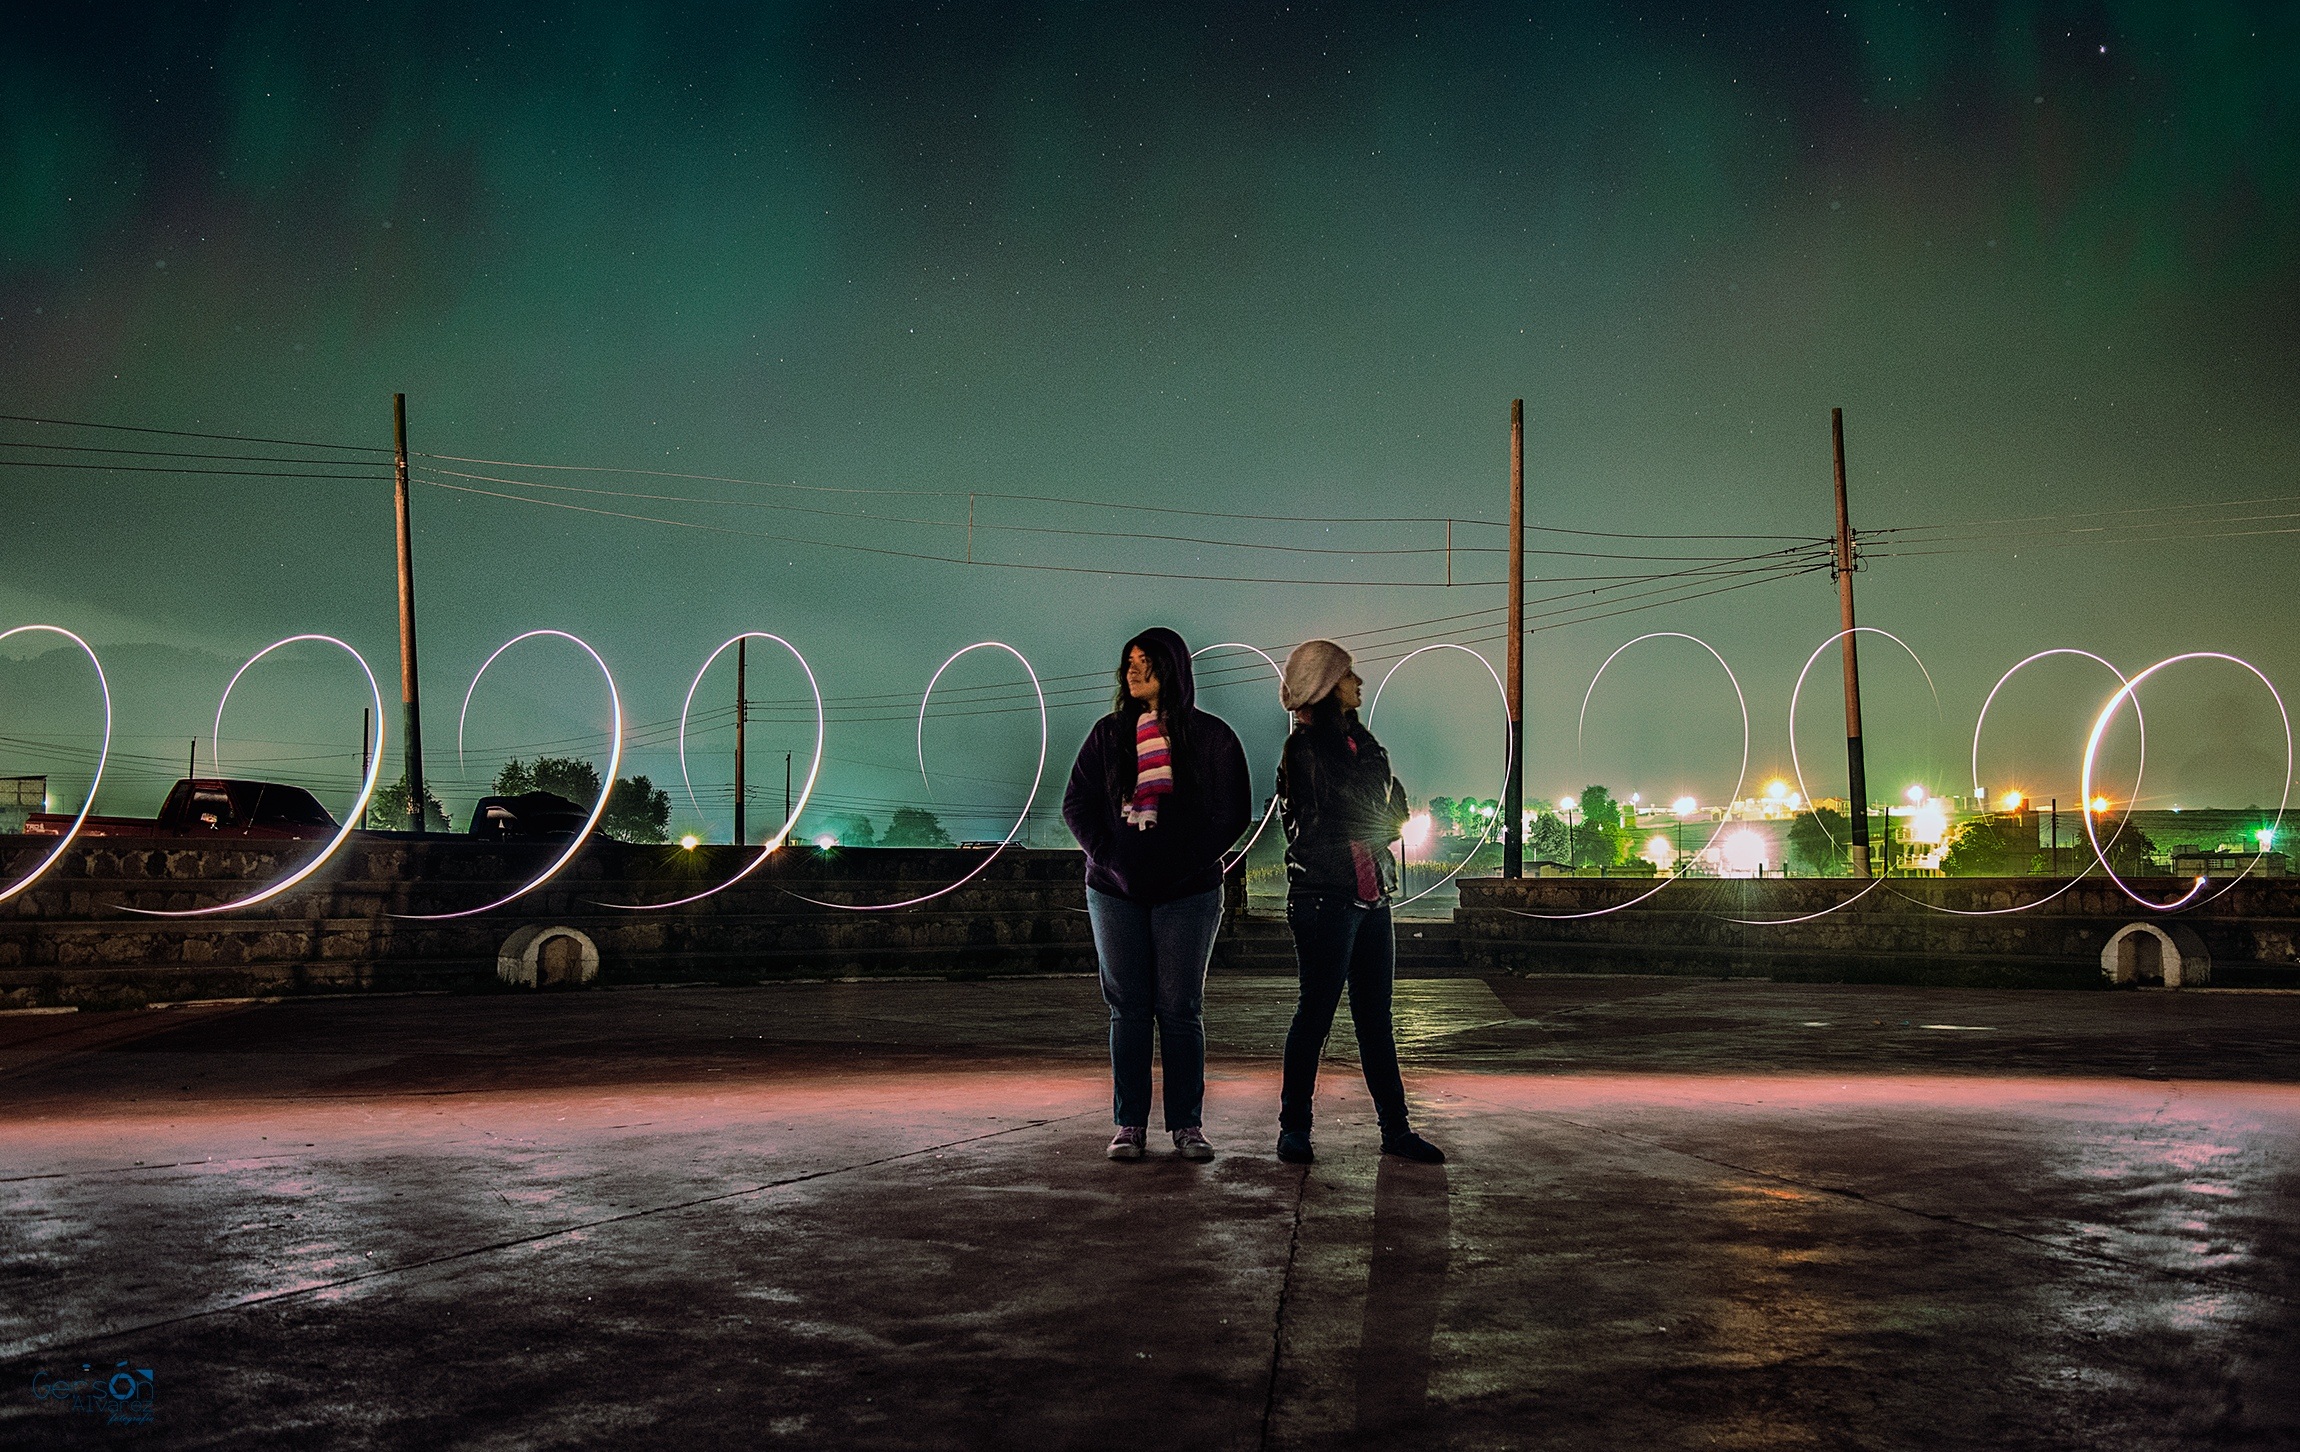
light, night, female, evening, model, reflection, darkness, lighting, stage, performance, entertainment, boreal, performing arts, atmosphere of earth, drawing with light